Judson College (Alabama)

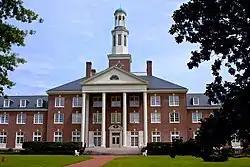
Jewett Hall, within the Judson College Historic District

Judson College was a private women's college in Marion, Alabama. It was founded in 1838 and suspended its academic operations on July 31, 2021.